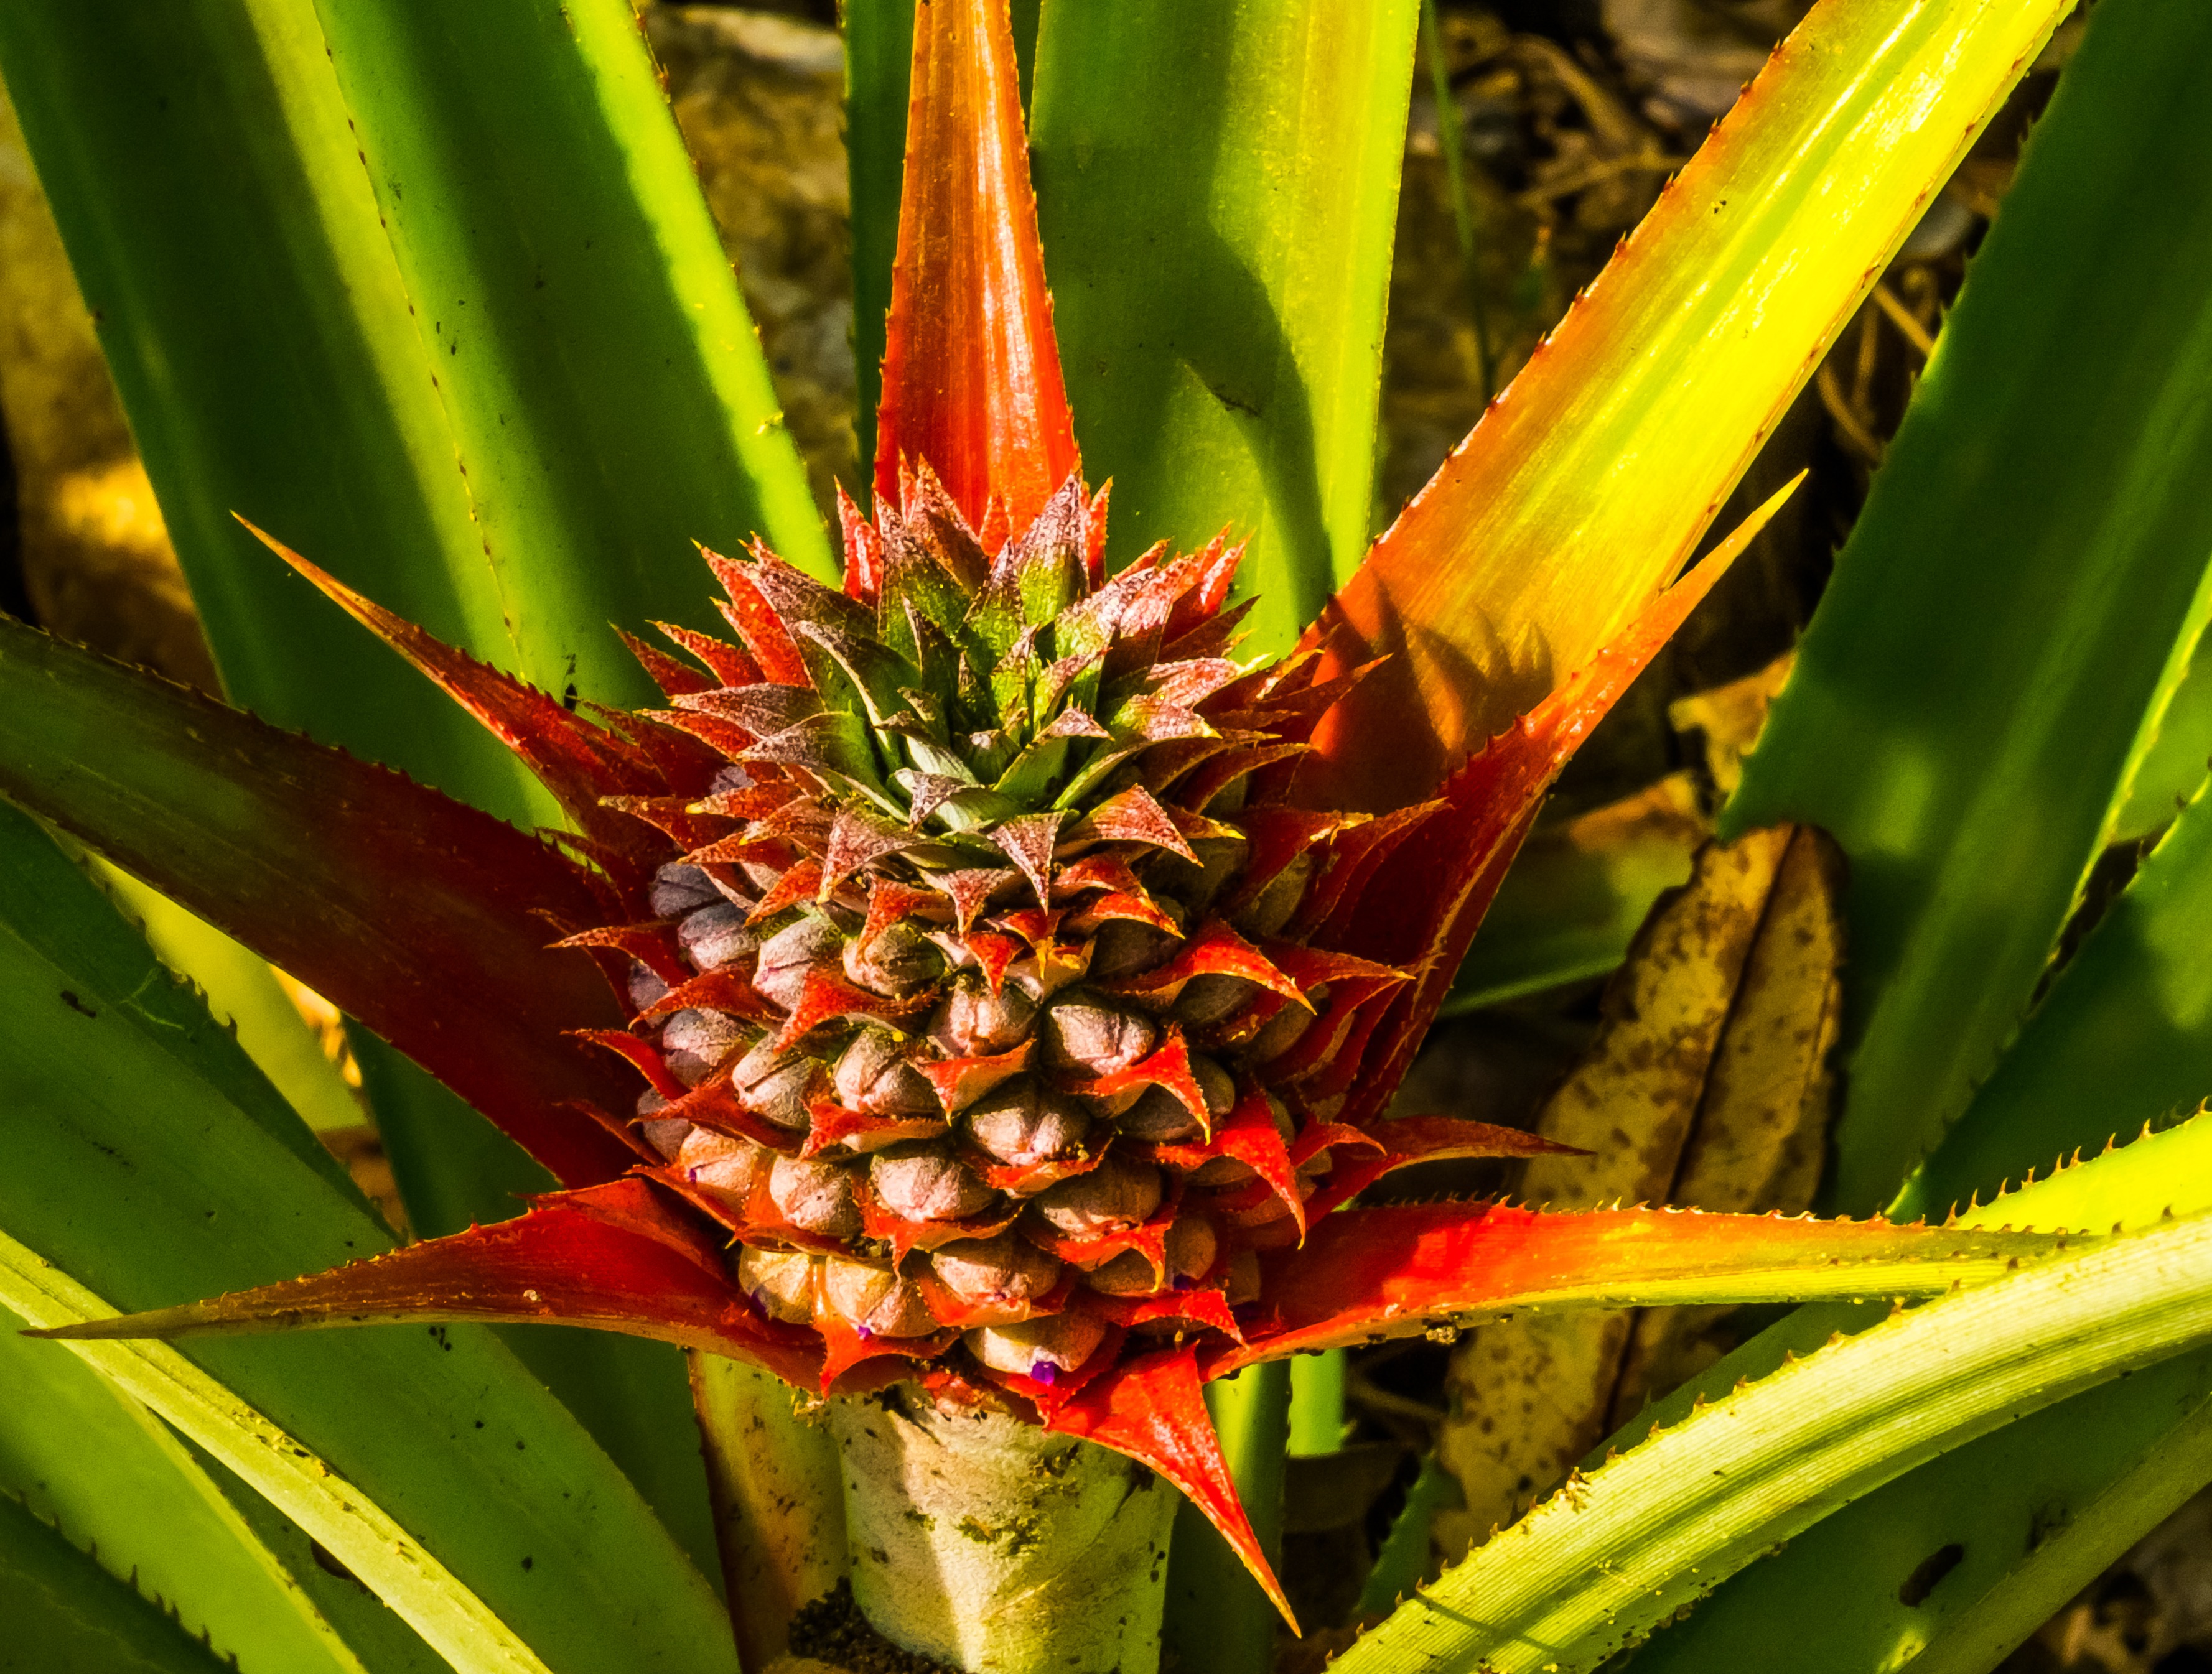
nature, plant, fruit, leaf, flower, food, green, produce, botany, flora, pineapple, wildflower, close up, tropics, macro photography, flowering plant, bromeliaceae, young pineapple, plant stem, land plant, arecales